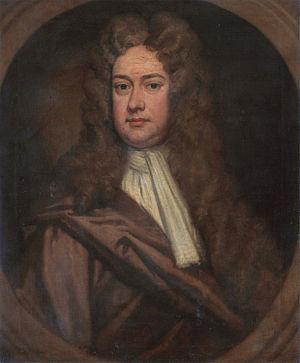
George Clarke, de All Souls, Oxford, était un architecte anglais, collectionneur d'imprimés et homme politique conservateur qui a siégé à la Chambre des communes anglaise et britannique entre 1702 et 1736.